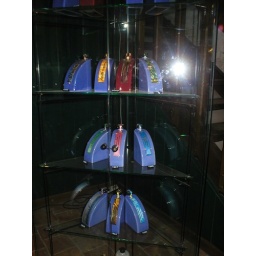
Each year the Museum does a different colored bottle of in house distilled Genever for the National Gin Celebration